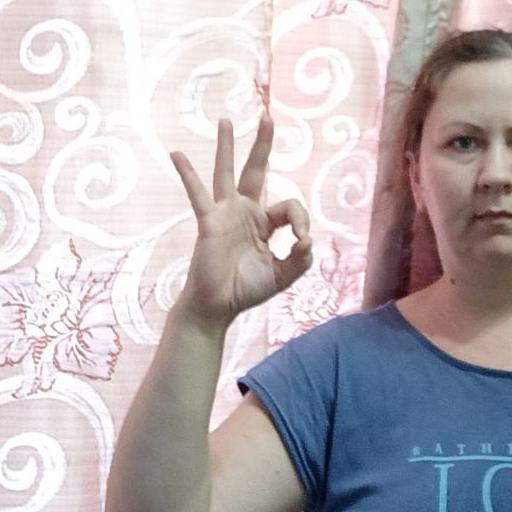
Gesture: ok